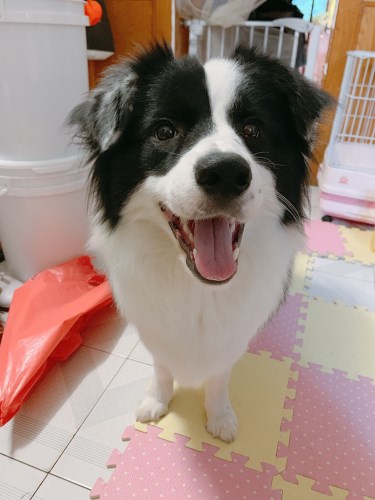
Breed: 2594-n000109-Border_collie